TACAMO

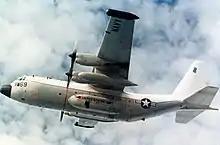
A U.S. Navy TACAMO EC-130Q of VQ-4, in 1984.

The acronym was coined in 1961 and the first aircraft modified for TACAMO testing was a Lockheed KC-130 Hercules which in 1962 was fitted with a VLF transmitter and trailing wire antenna to test communications with the fleet ballistic missile submarines (see communication with submarines).